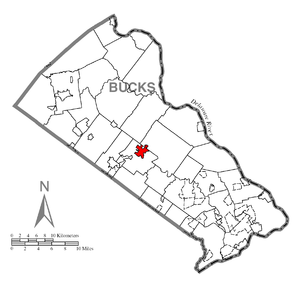
Doylestown est un borough des États-Unis, siège du comté de Bucks, dans le Commonwealth de Pennsylvanie. Doylestown est située à environ 55 km au nord de Philadelphie.